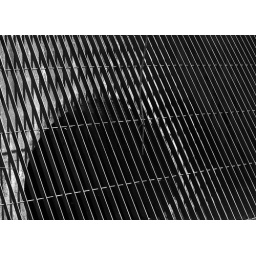
this is by where a bridge used to connect utica rd to clinton river rd.(Michigan USA